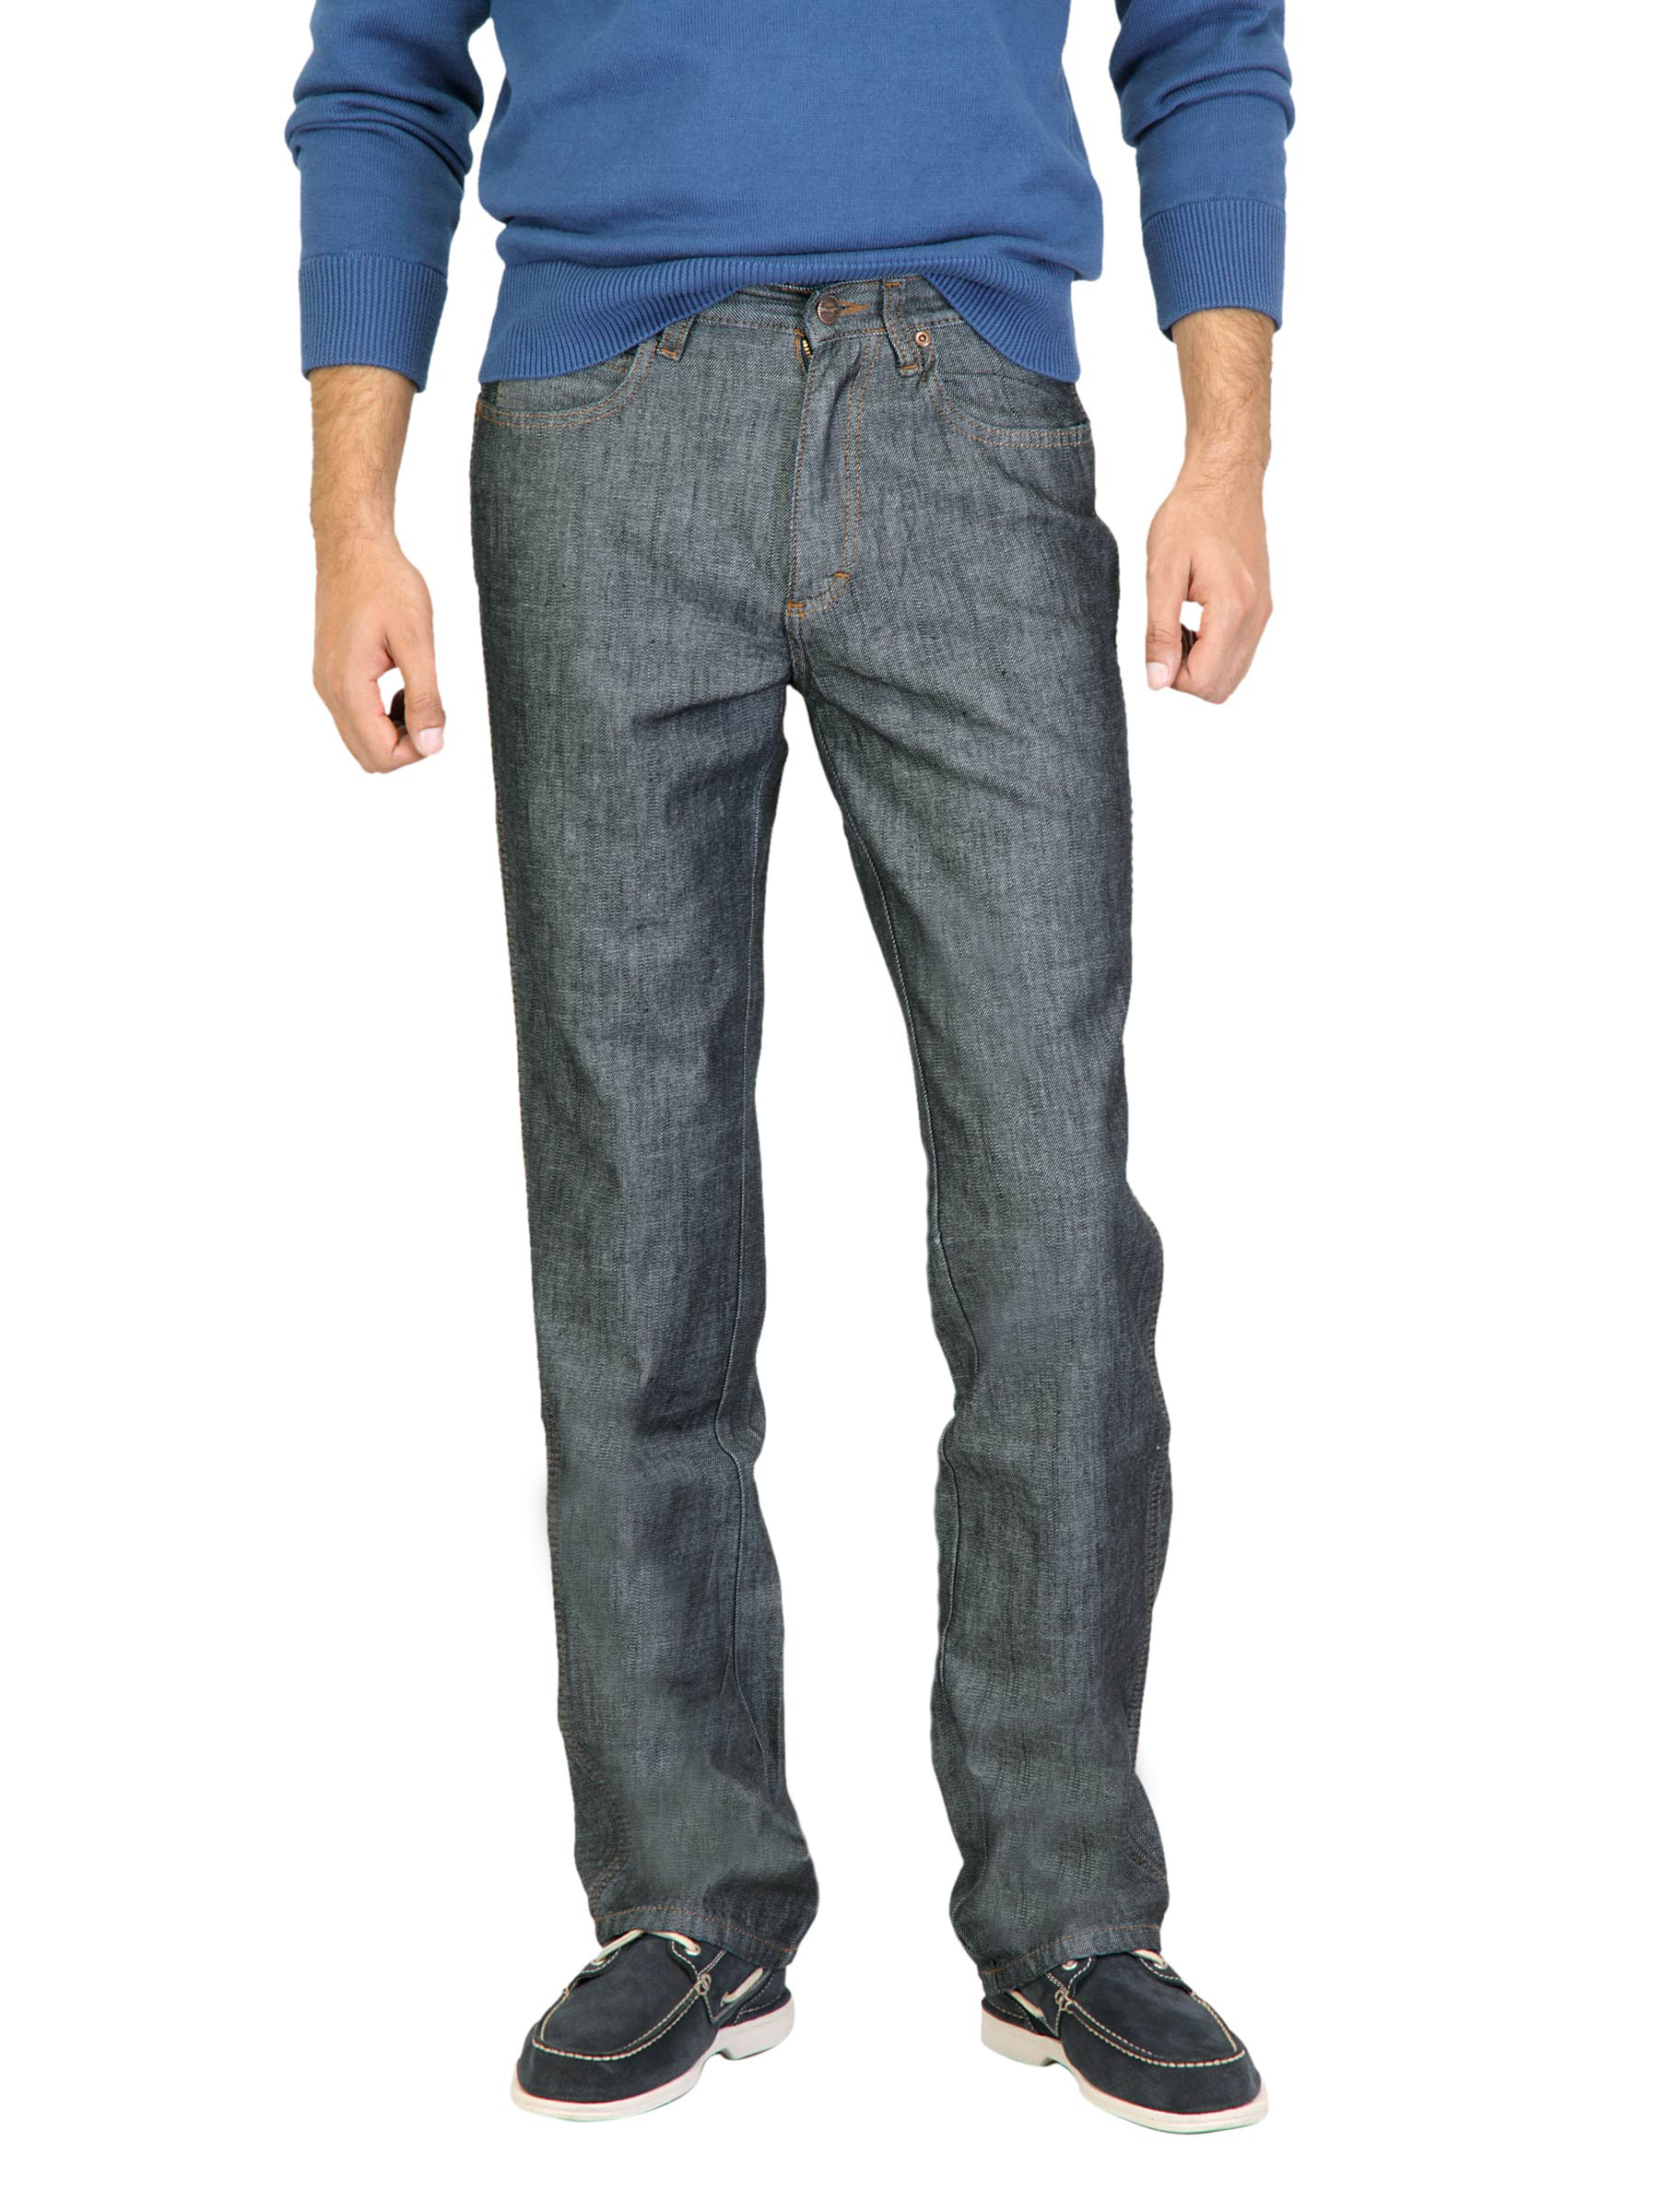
Wrangler Men Blue Custom Jeans
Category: Apparel / Bottomwear / Jeans
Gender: Men
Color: Blue
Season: Fall 2011
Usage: Casual